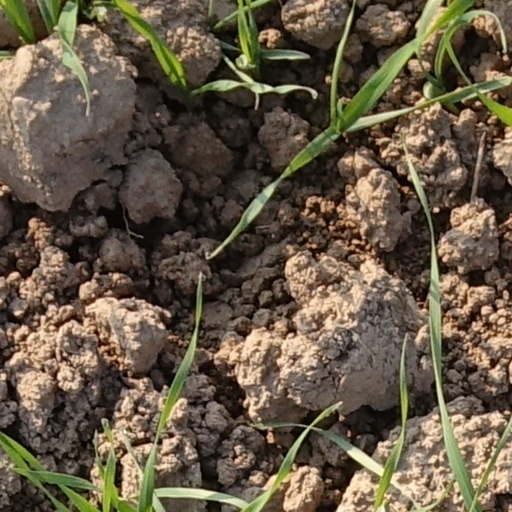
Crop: wheat